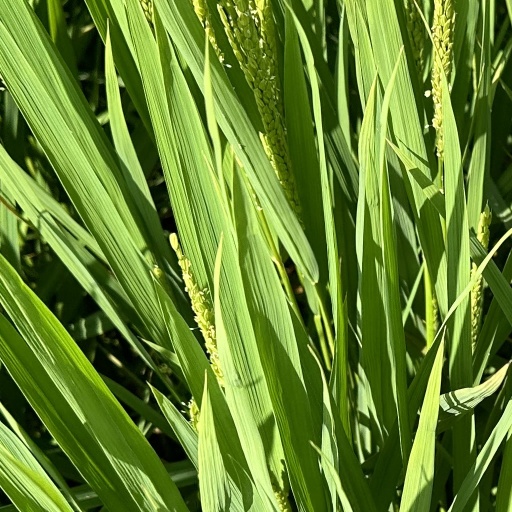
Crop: rice